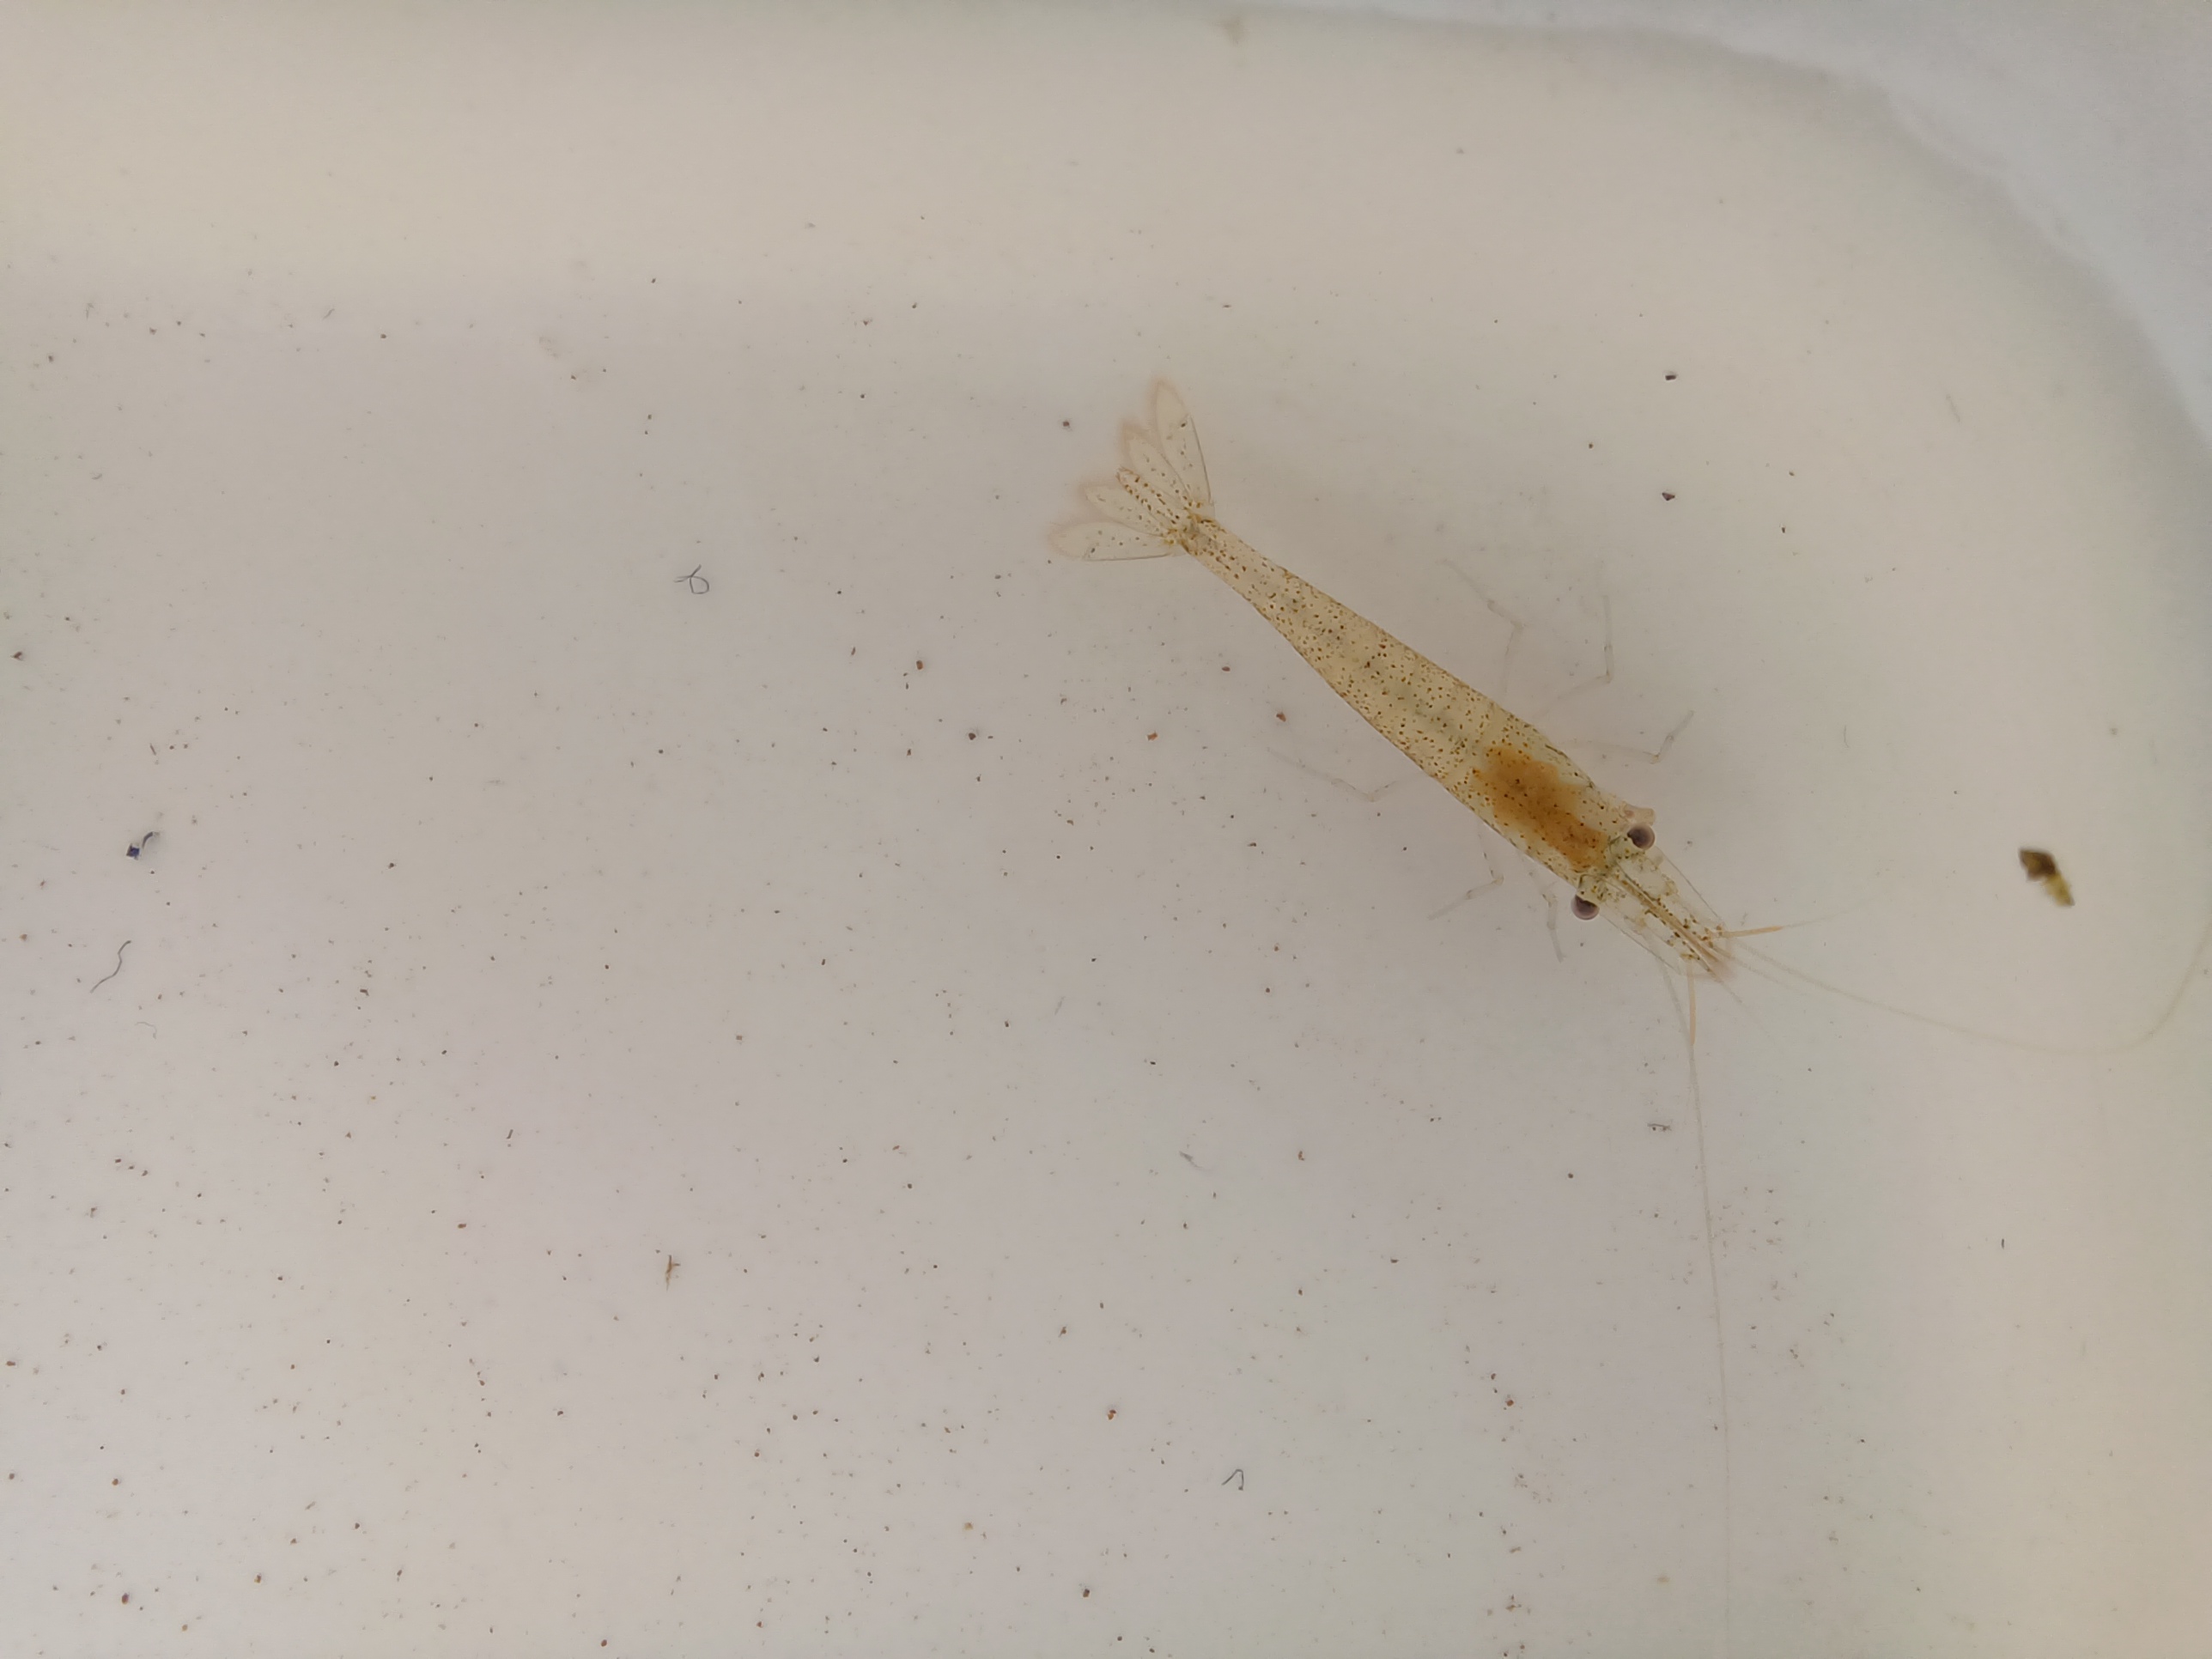
Macroinvertebrate group: crabs_and_shrimps